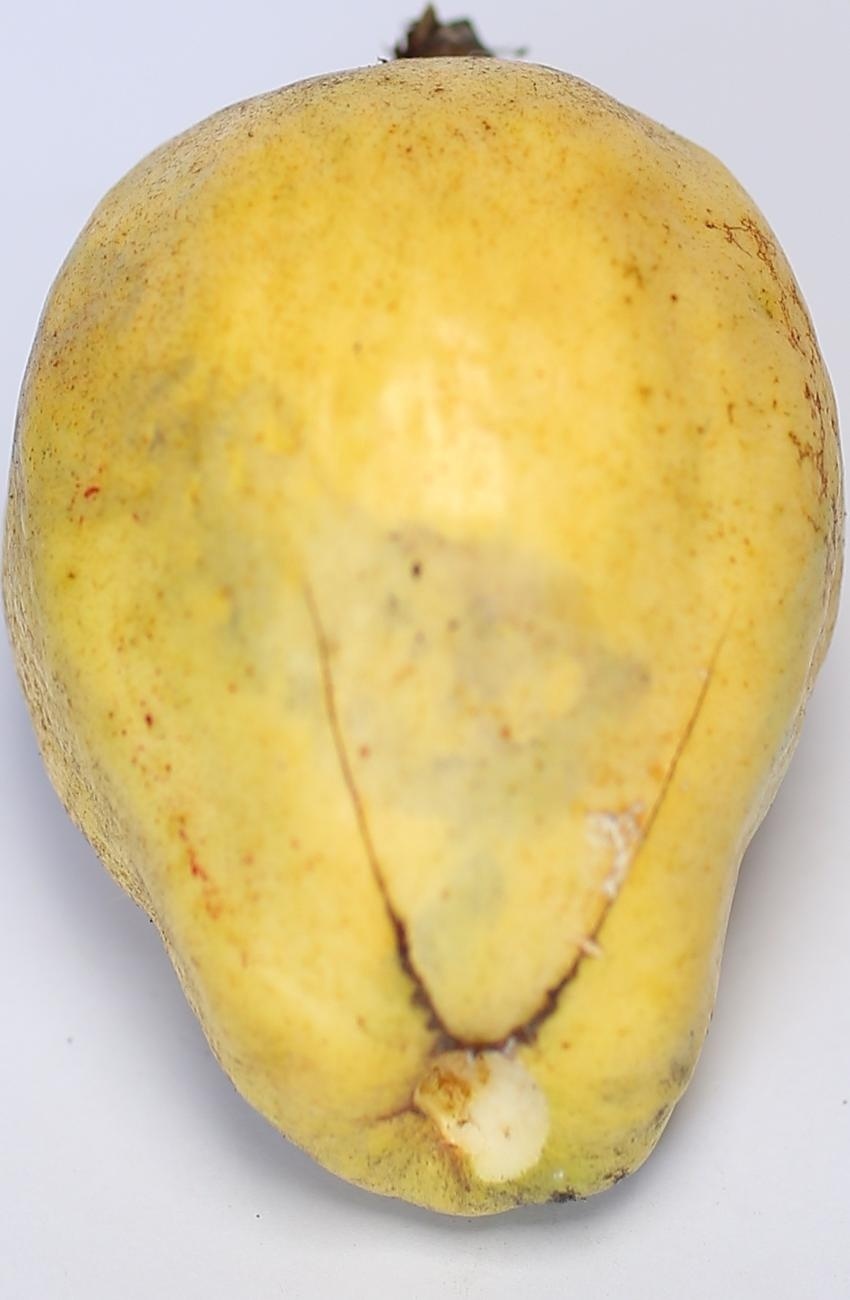
Maturity: ripe
Variety: thadhrami